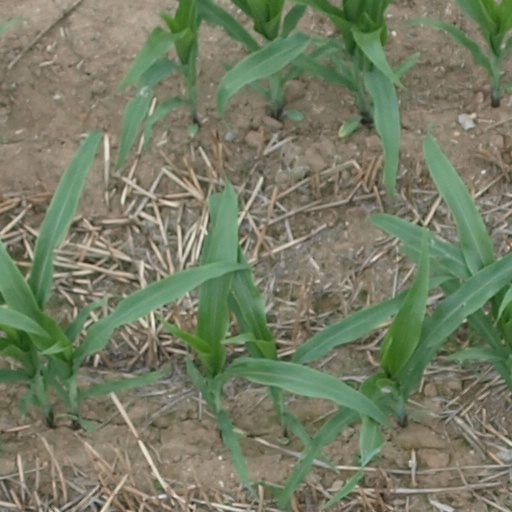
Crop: maize; corn